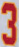
Number: 3